Murtaja (1890 icebreaker)

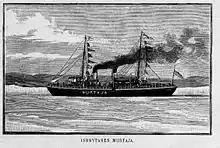
Drawing of "Murtaja" published in the Finnish newspaper Land och Stad on 16 April 1890, two weeks after she arrived to Finland.

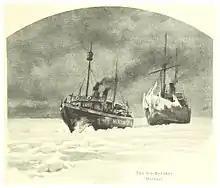
Drawing of "Murtaja" published in 1894.

"Murtaja" was given the task of assisting ships to the port of Hanko. In the temporary directive, given on 5 February 1890, she was to maintain an open channel between the harbour and open water, and assist inbound and outbound ships by towing if necessary. The directive also gave some of the first guidelines for icebreakers regarding for example the qualifications required from the crew. When "Murtaja" arrived in Helsinki in early April, most of the ice had already melted and the new icebreaker was not taken into service. She returned to Finnboda for repairs under warranty in May and remained in the shipyard until mid-August.